Josaphat-Robert Large

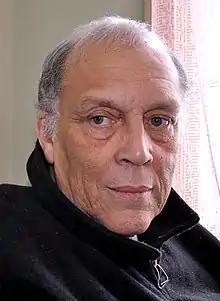

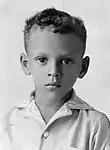
Large, 8 years old

Josaphat-Robert Large (November 15, 1942 – October 28, 2017) was a Euro-Haitian-American poet, novelist and art critic. His novel "Les terres entourées de larmes" [Shore surrounded with tears] won the prestigious Prix littéraire des Caraïbes (Caribbean literary Prize) in 2003. He was nominated for the Haitian grand Literary Prize of 2004, together with Edwidge Danticat, René Depestre, Frankétienne, Gary Klang, Dany Laferrière and Leslie Manigat (ex-president of Haiti, the winner of the Prize).